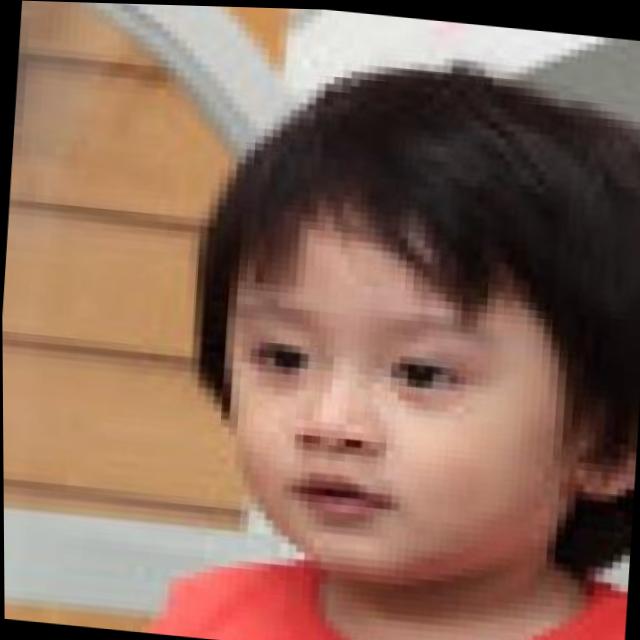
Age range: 0-12